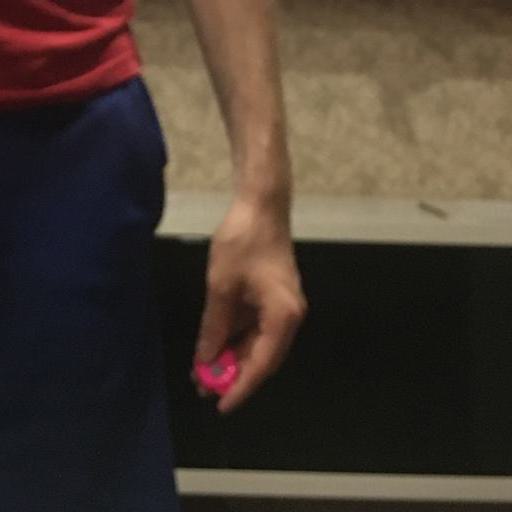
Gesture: no_gesture